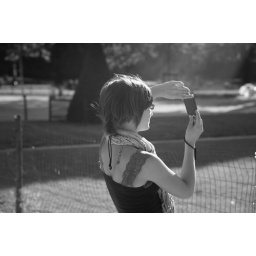
girl shooting the tower in sunshine